The Burn (short story collection)

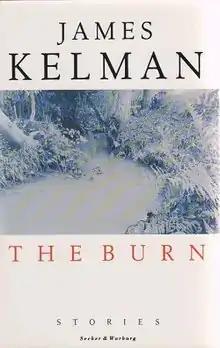
First edition (publ. Secker & Warburg)

The Burn is a collection of short stories by the Scottish writer James Kelman first published in 1991.